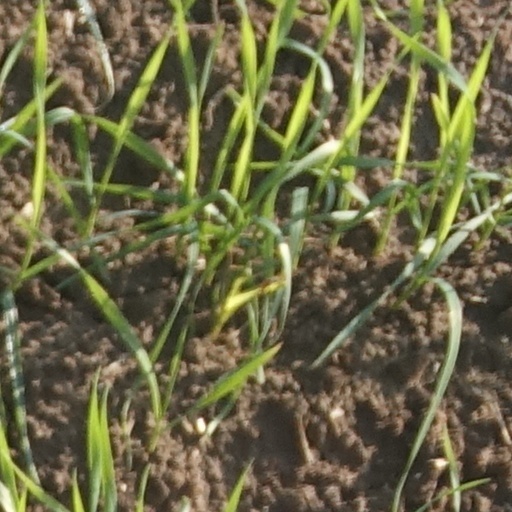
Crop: wheat